Rail transport in Azerbaijan

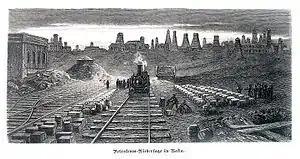
First railway line of Azerbaijan between Sabunçu to Suraxanı in Baku

Railways take up 16.7% of Azerbaijan's freight traffic flows. Throughout 2005–2009, a massive railway modernization program was initiated. Expansions costing $795 million were announced in 2012 to respond to the growing demand for rail transport in the country. Stadler Rail and local partner International Railway Distribution LLC announced the formation of a 51:49 joint venture on July 17, 2014.